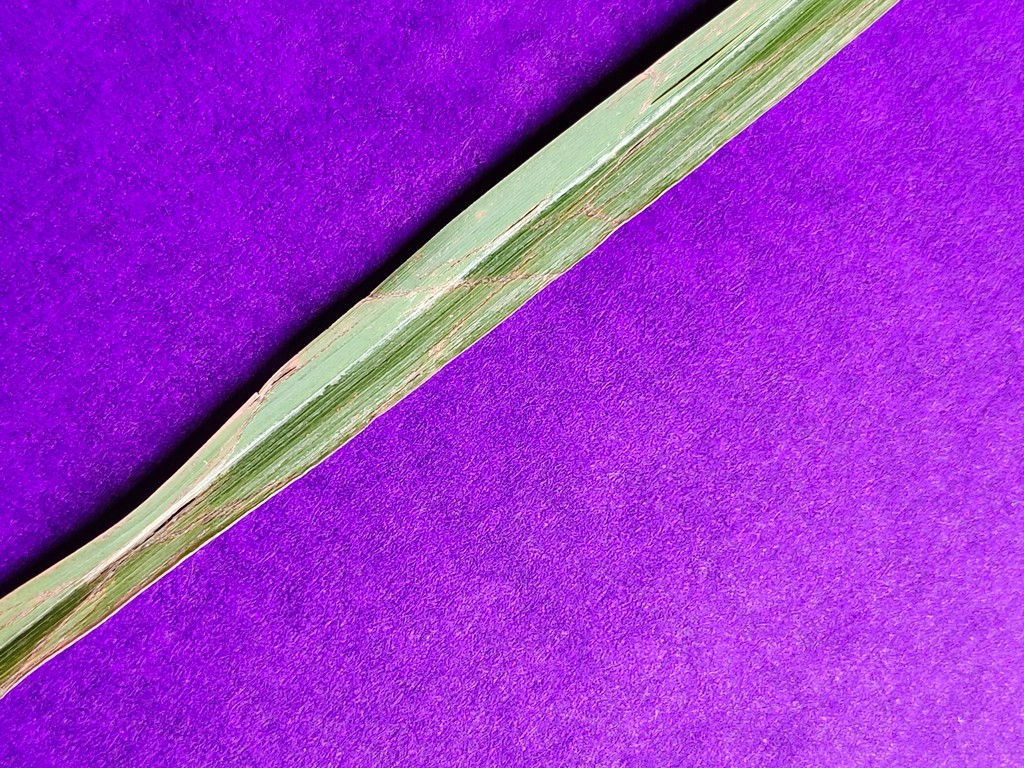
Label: Unhealthy